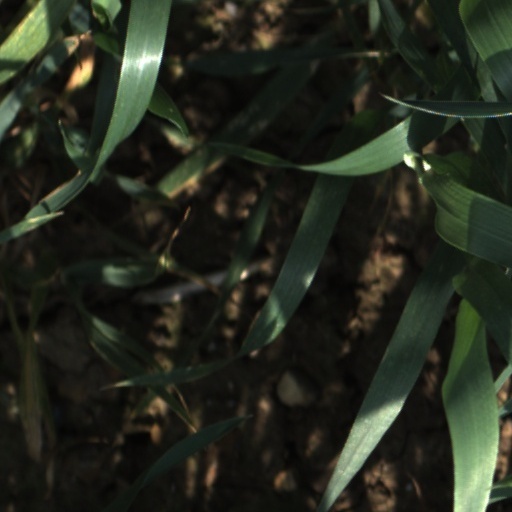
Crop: wheat